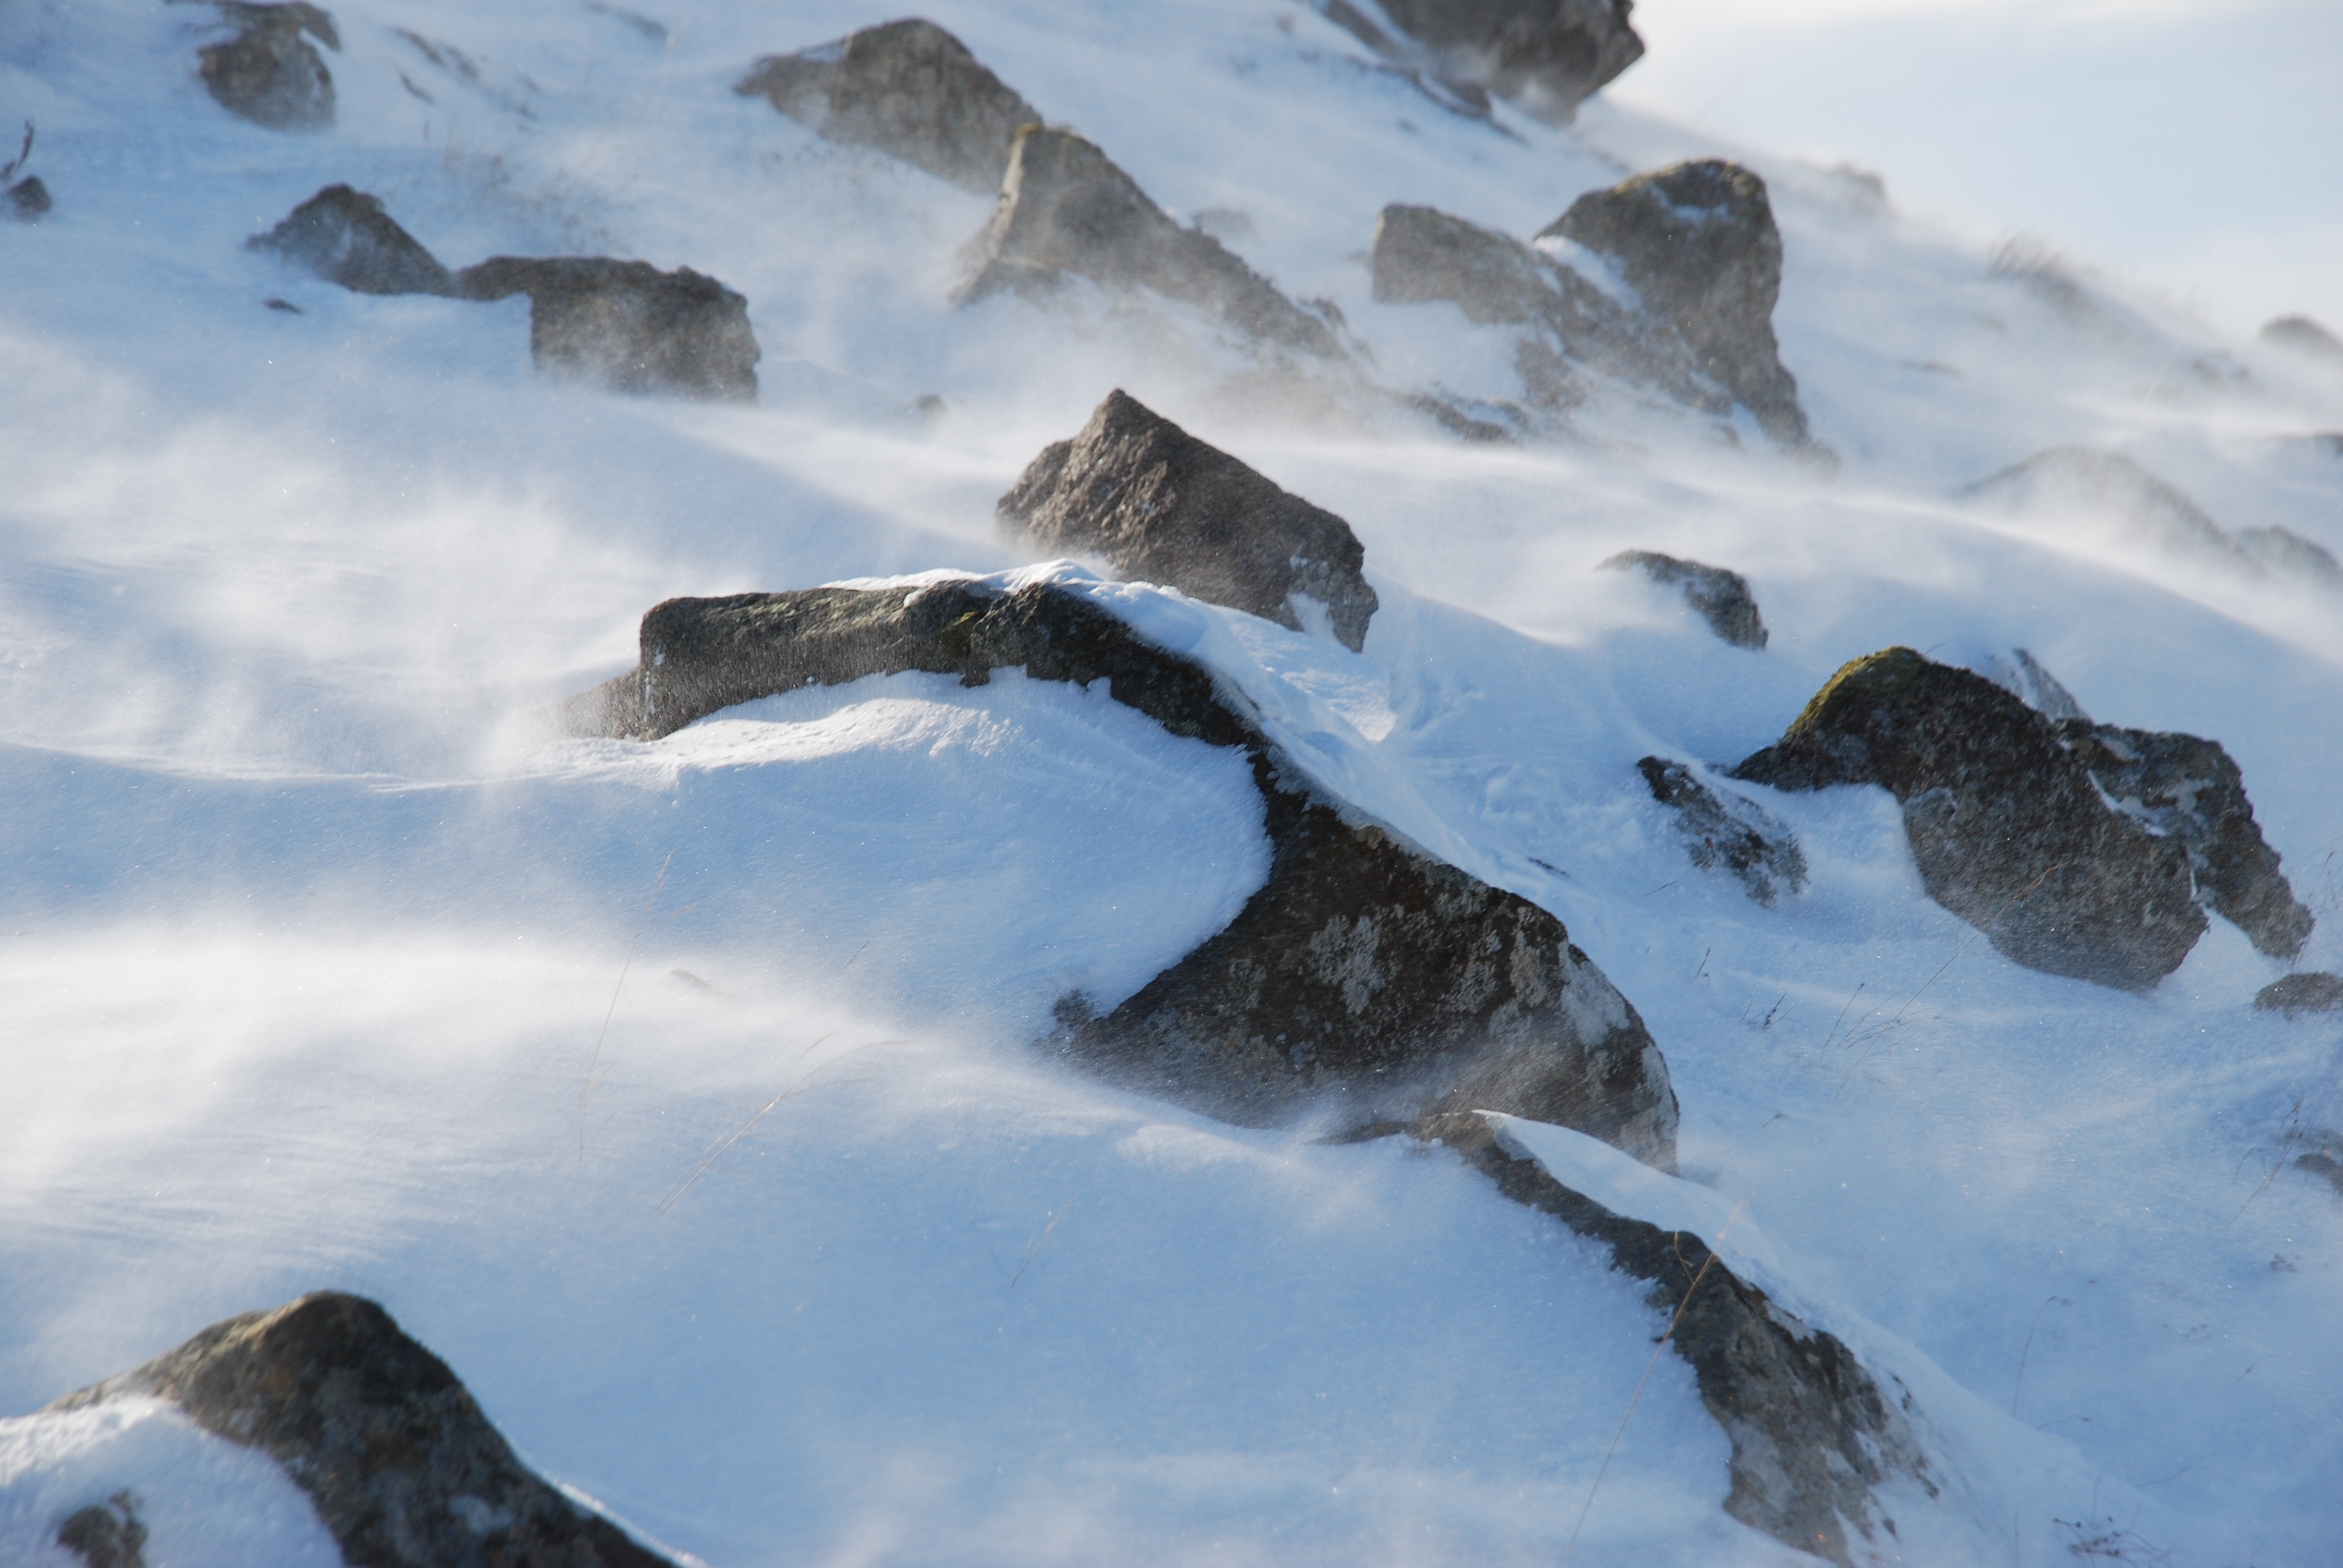
landscape, nature, outdoor, mountain, snow, winter, mountain range, ice, weather, iceland, arctic, terrain, season, ridge, summit, alps, icelandic, tundra, landform, atmospheric phenomenon, mountainous landforms, glacial landform, geological phenomenon